Trezaise

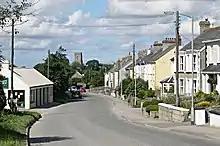
Trezaise

Trezaise is a hamlet south of Roche, Cornwall, England, United Kingdom.